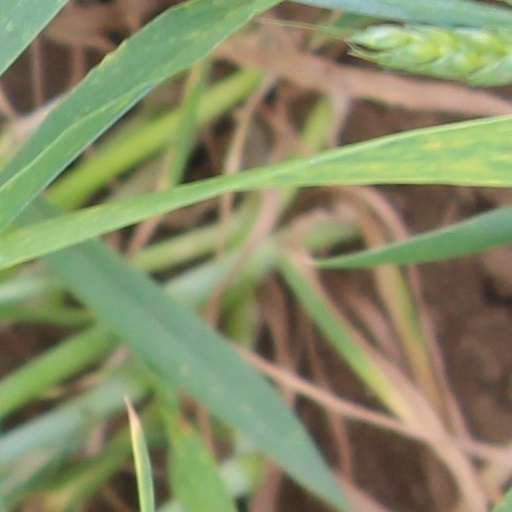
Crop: wheat